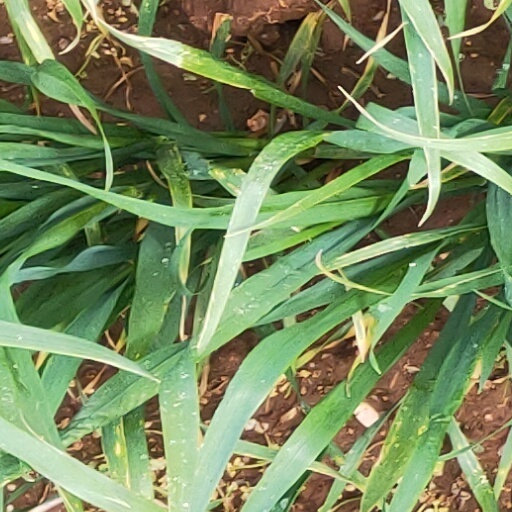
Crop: wheat